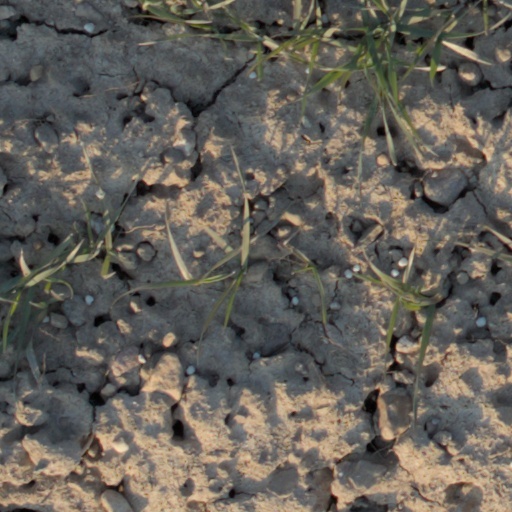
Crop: wheat